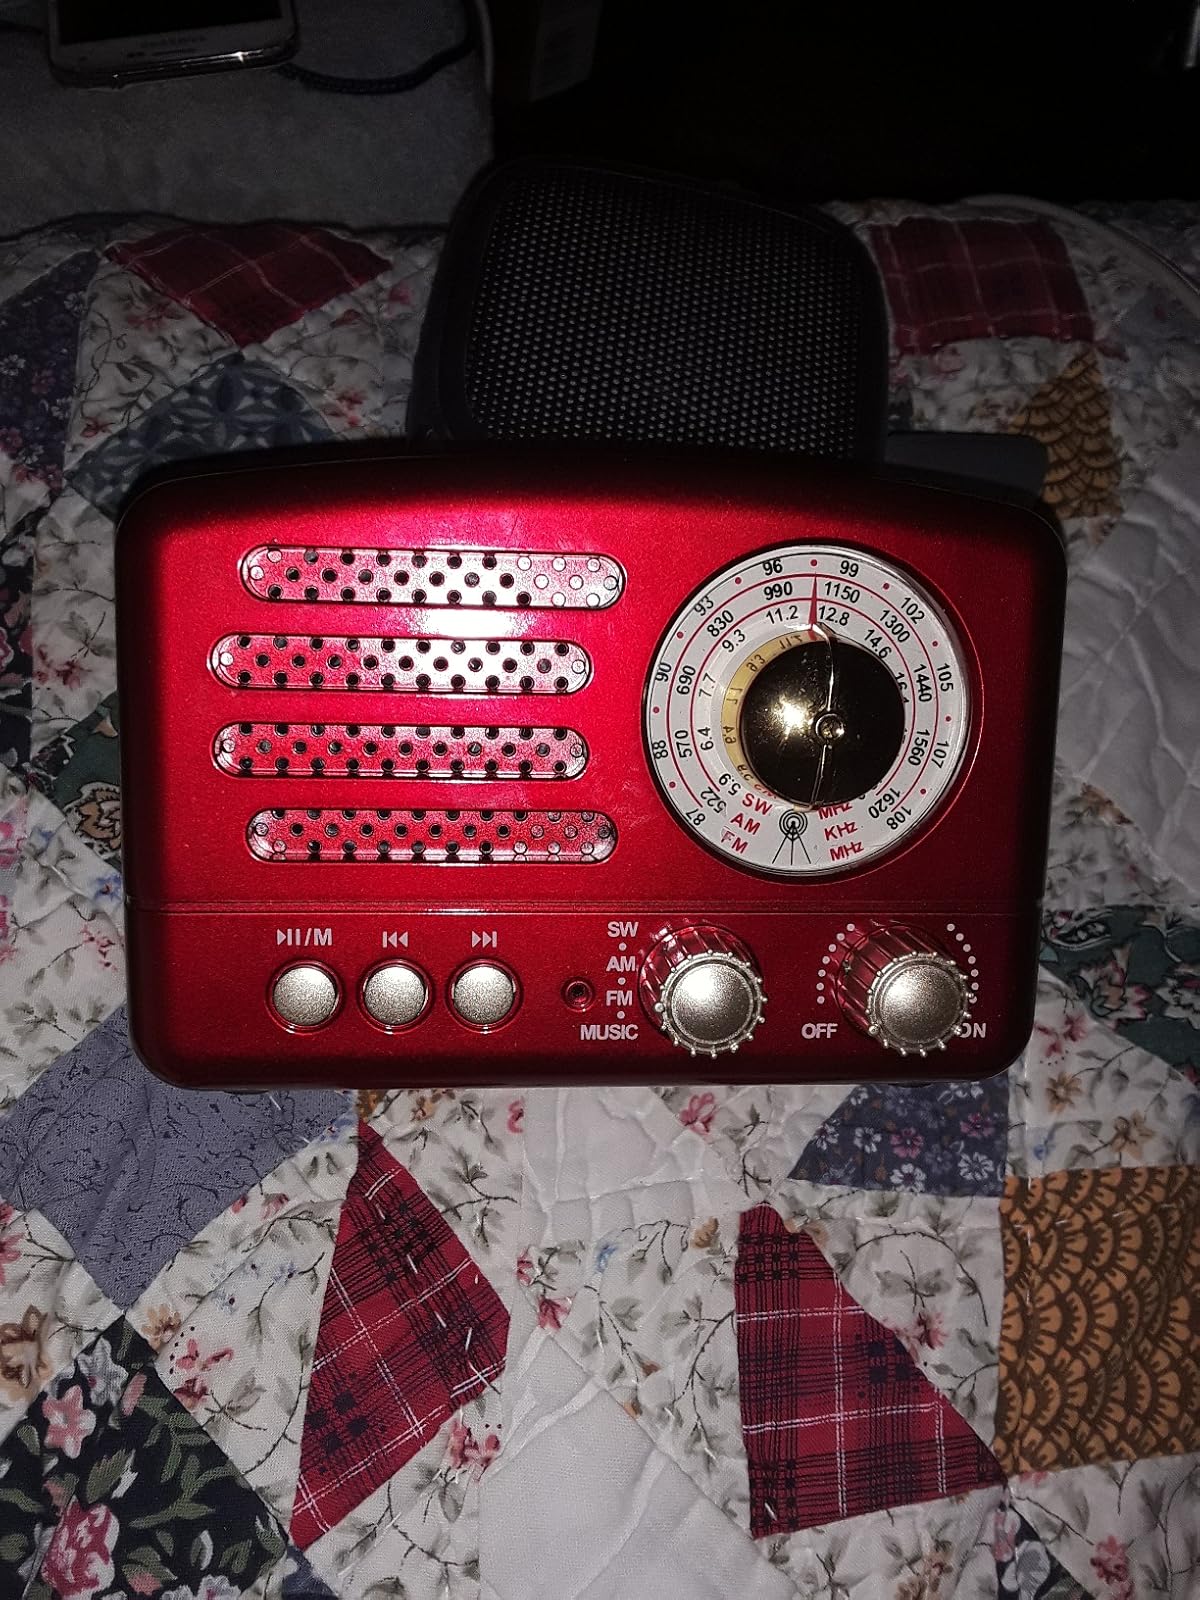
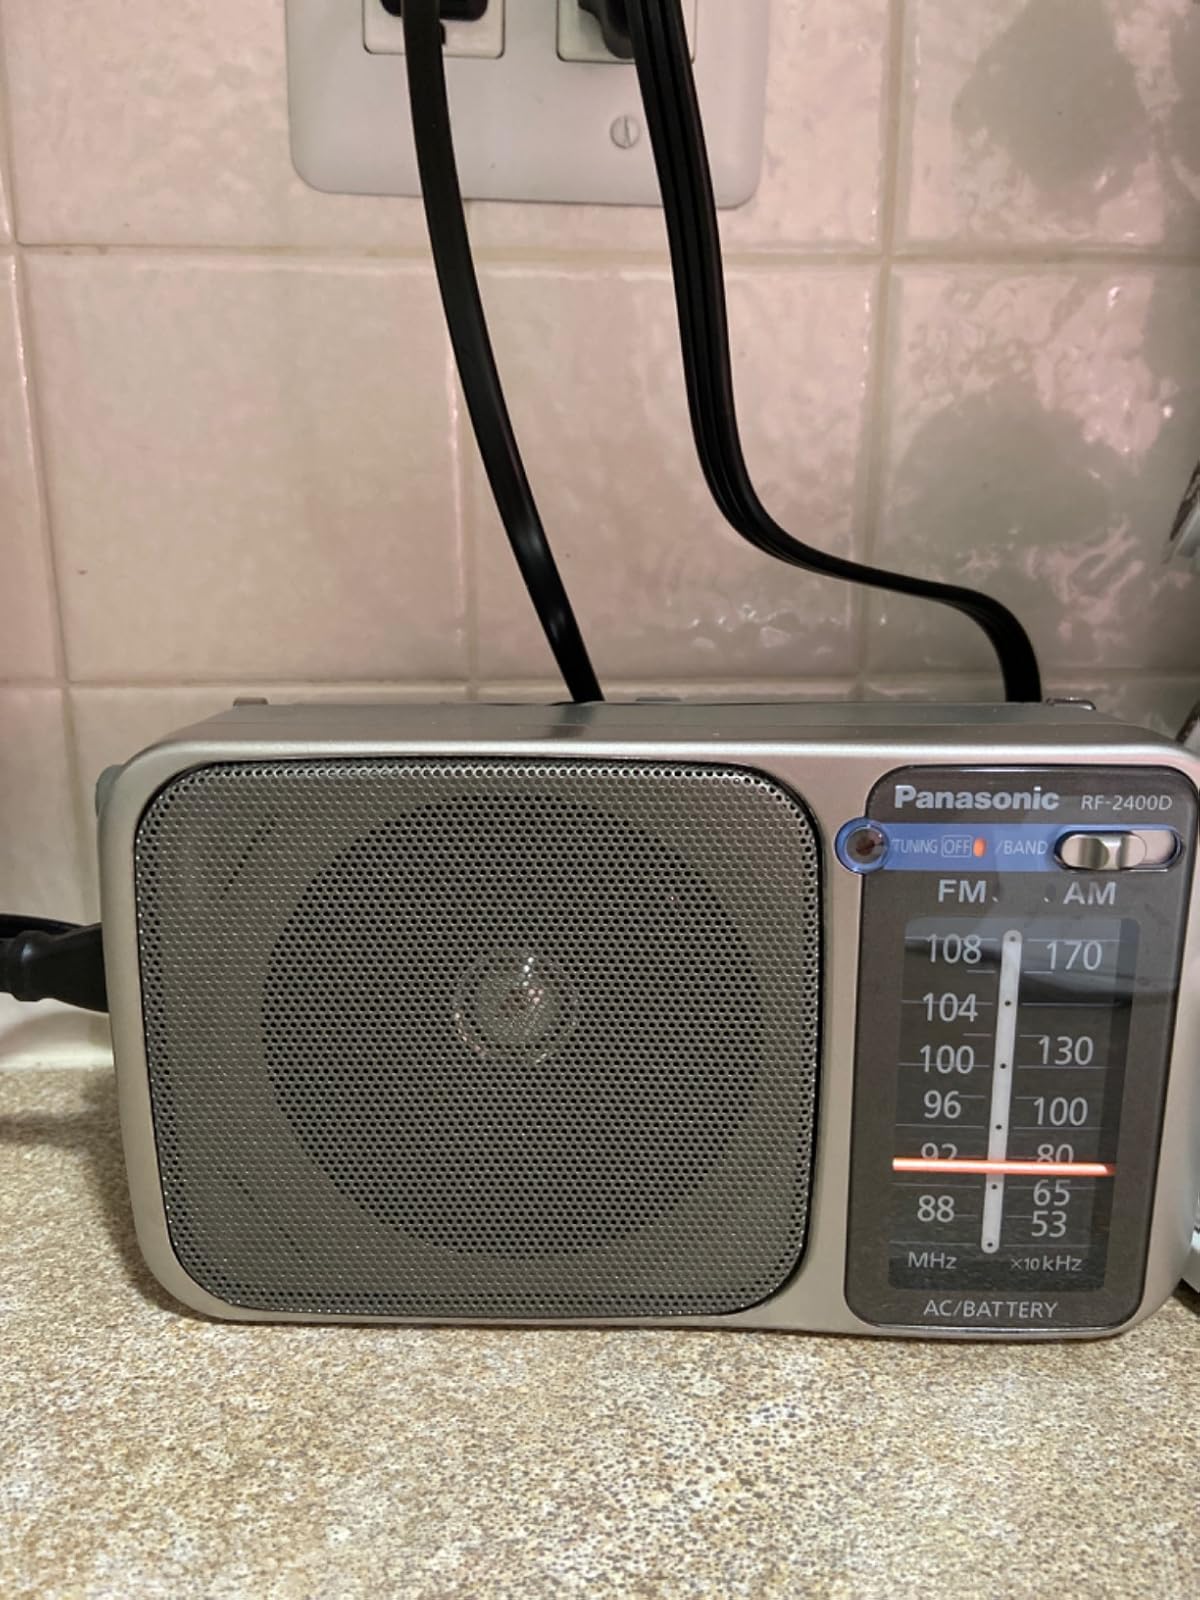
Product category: radio
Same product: no